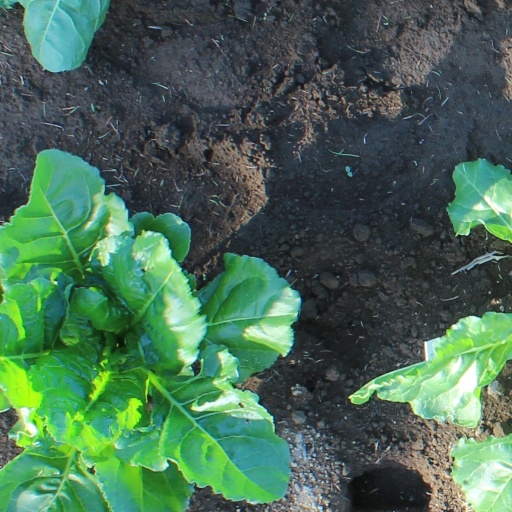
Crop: sugar beet